Marine Air Terminal

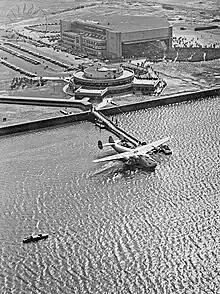
Aerial view of a Boeing 314 Clipper at the Marine Air Terminal circa 1940

The Marine Air Terminal officially opened on March 31, 1940, when a Clipper carrying ten crew members, nine passengers, and over 5,000 pounds (2,300 kg) of mail departed from the terminal. This flight landed in Lisbon, Portugal, 18 hours and 35 minutes later, setting a record for an eastbound transatlantic Clipper flight. The first flying boat to arrive at the Marine Air Terminal arrived from Bermuda on April 1, 1940. At the time, the terminal served three transatlantic trips per week. A brochure distributed on the terminal's opening day proclaimed it as "an enduring terminal linking the air routes of the old world with those of the new". Originally, members of the public were allowed to visit the Marine Air Terminal's observation deck, which became a popular place to observe seaplane and airplane landings. The deck was closed for security reasons during World War II.